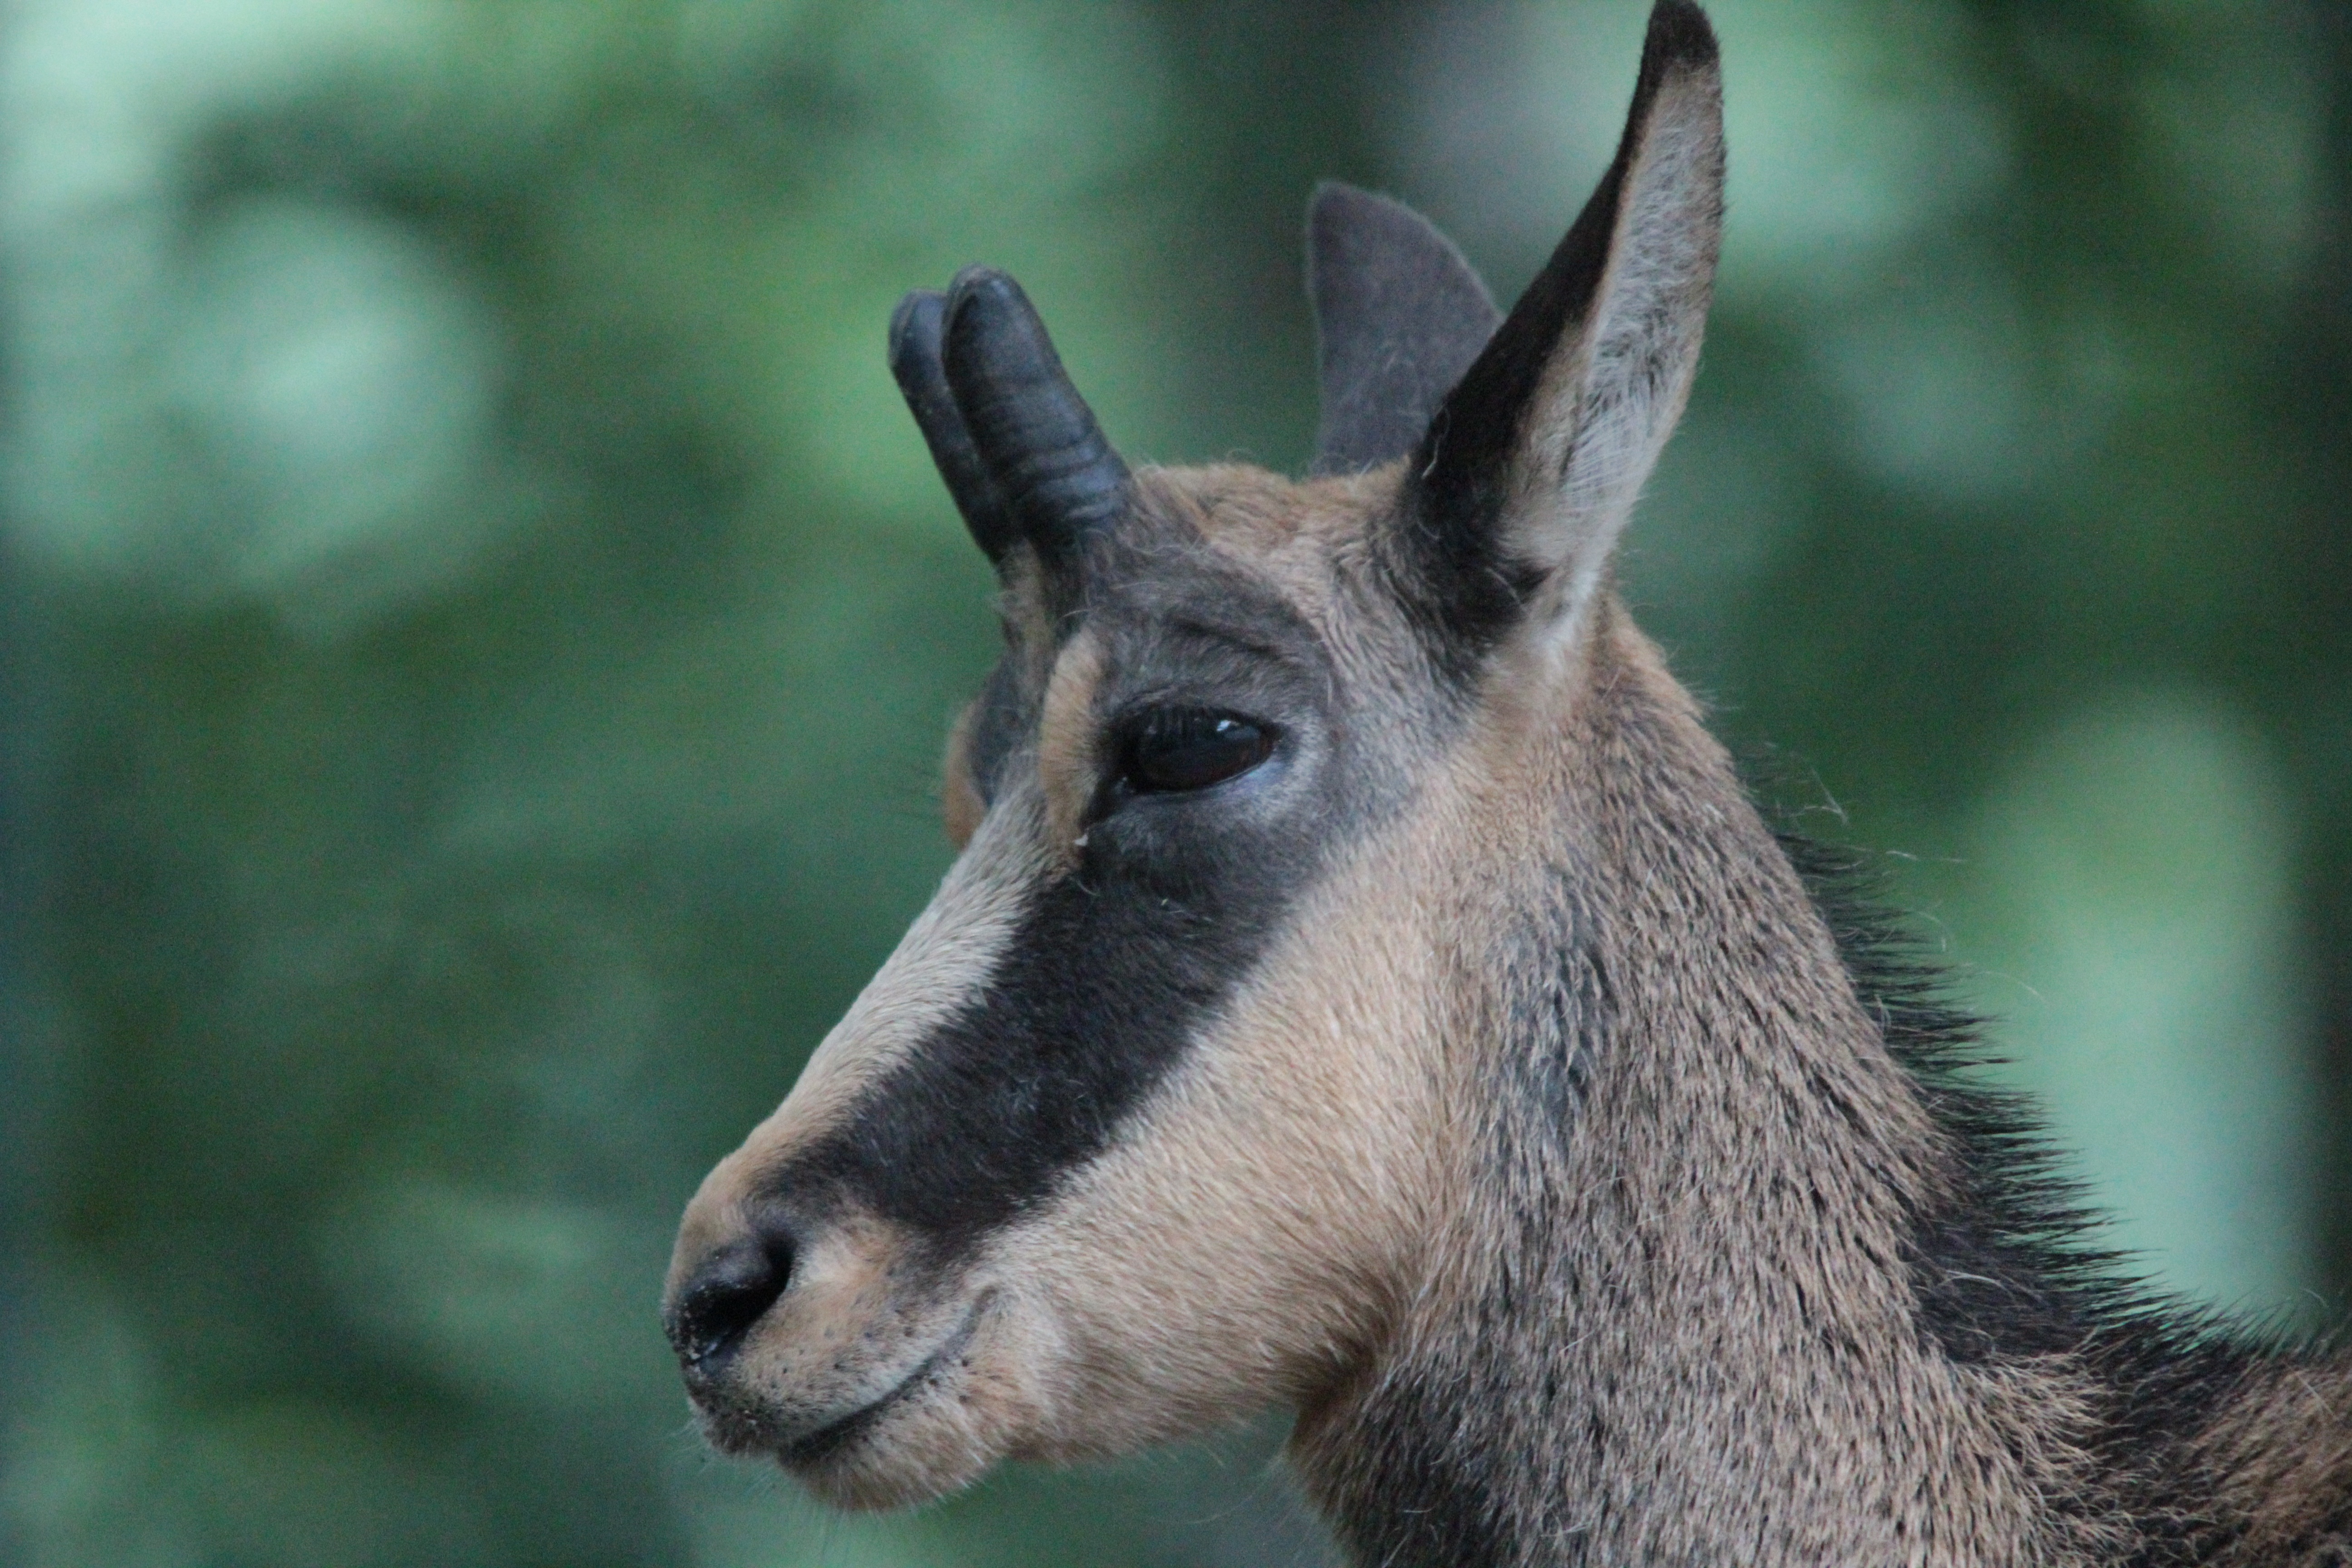
animal, wildlife, wild, goat, mammal, fauna, donkey, goats, animals, vertebrate, chamois, gams, rupicapra rupicapra, horse like mammal, wild species